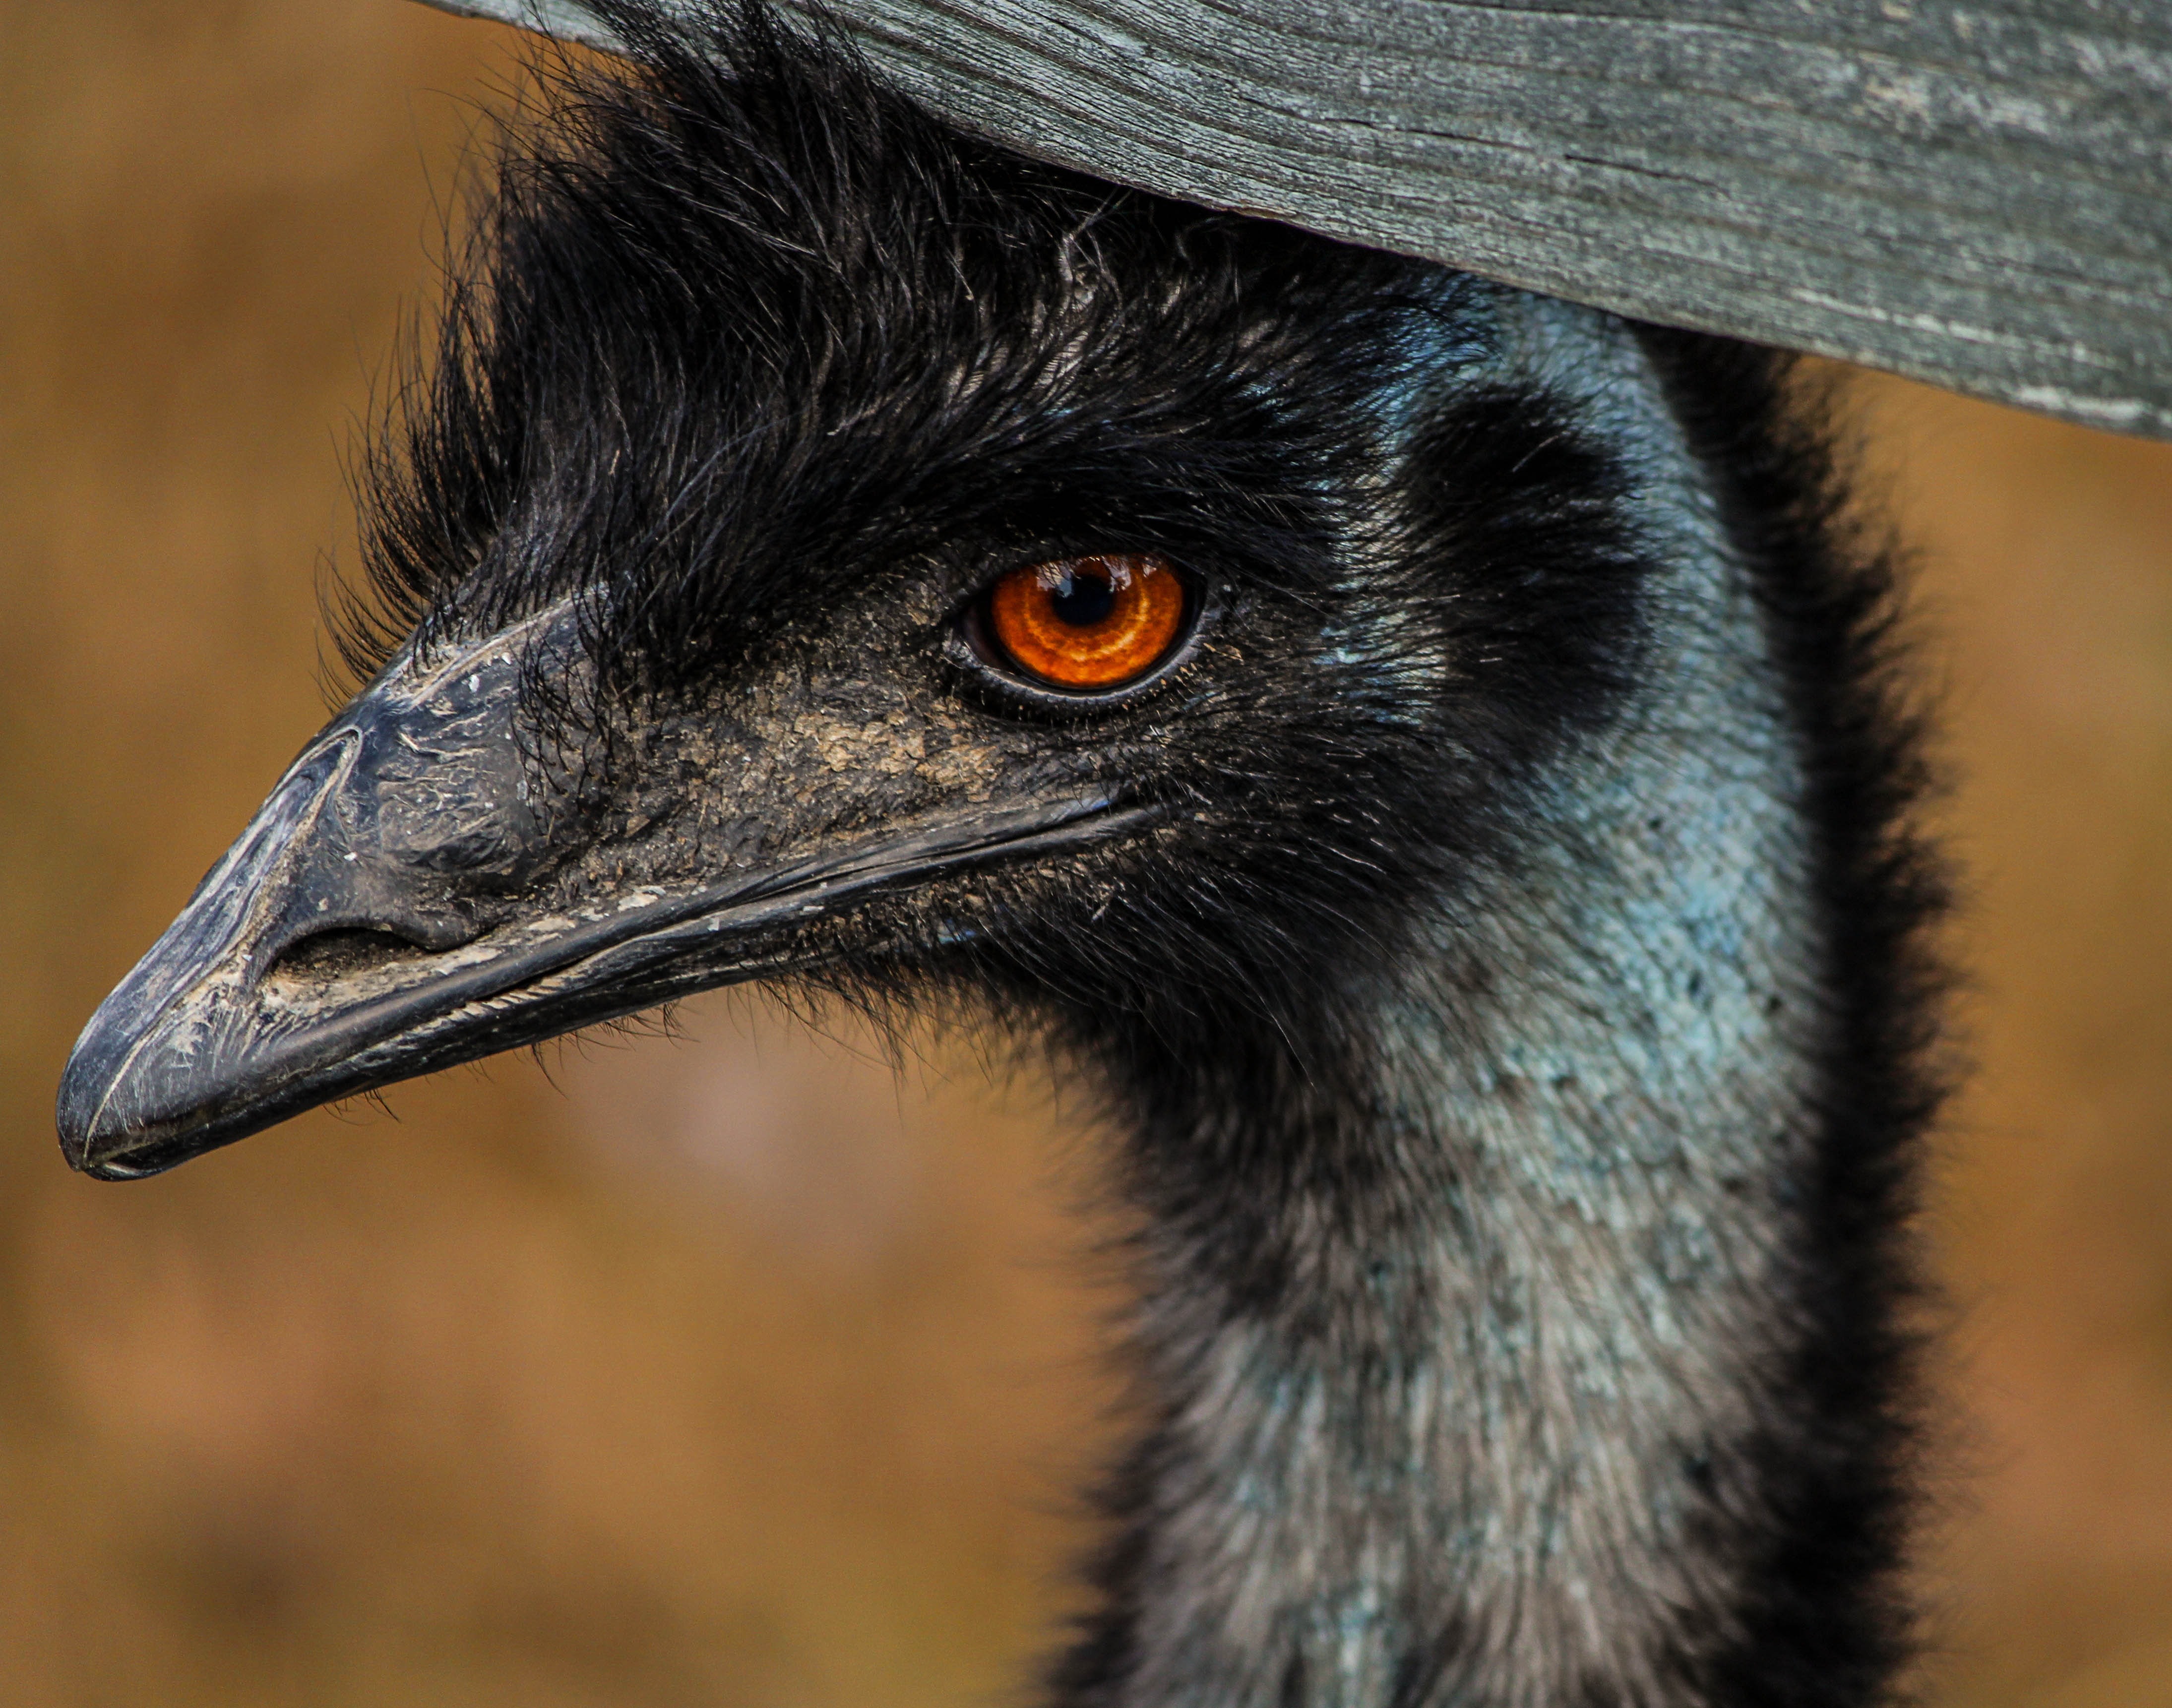
nature, outdoor, wilderness, bird, animal, wildlife, wild, beak, mammal, freedom, feather, fauna, majestic, close up, australia, emu, wings, vertebrate, creature, ratite, flightless bird, flightless, large bird